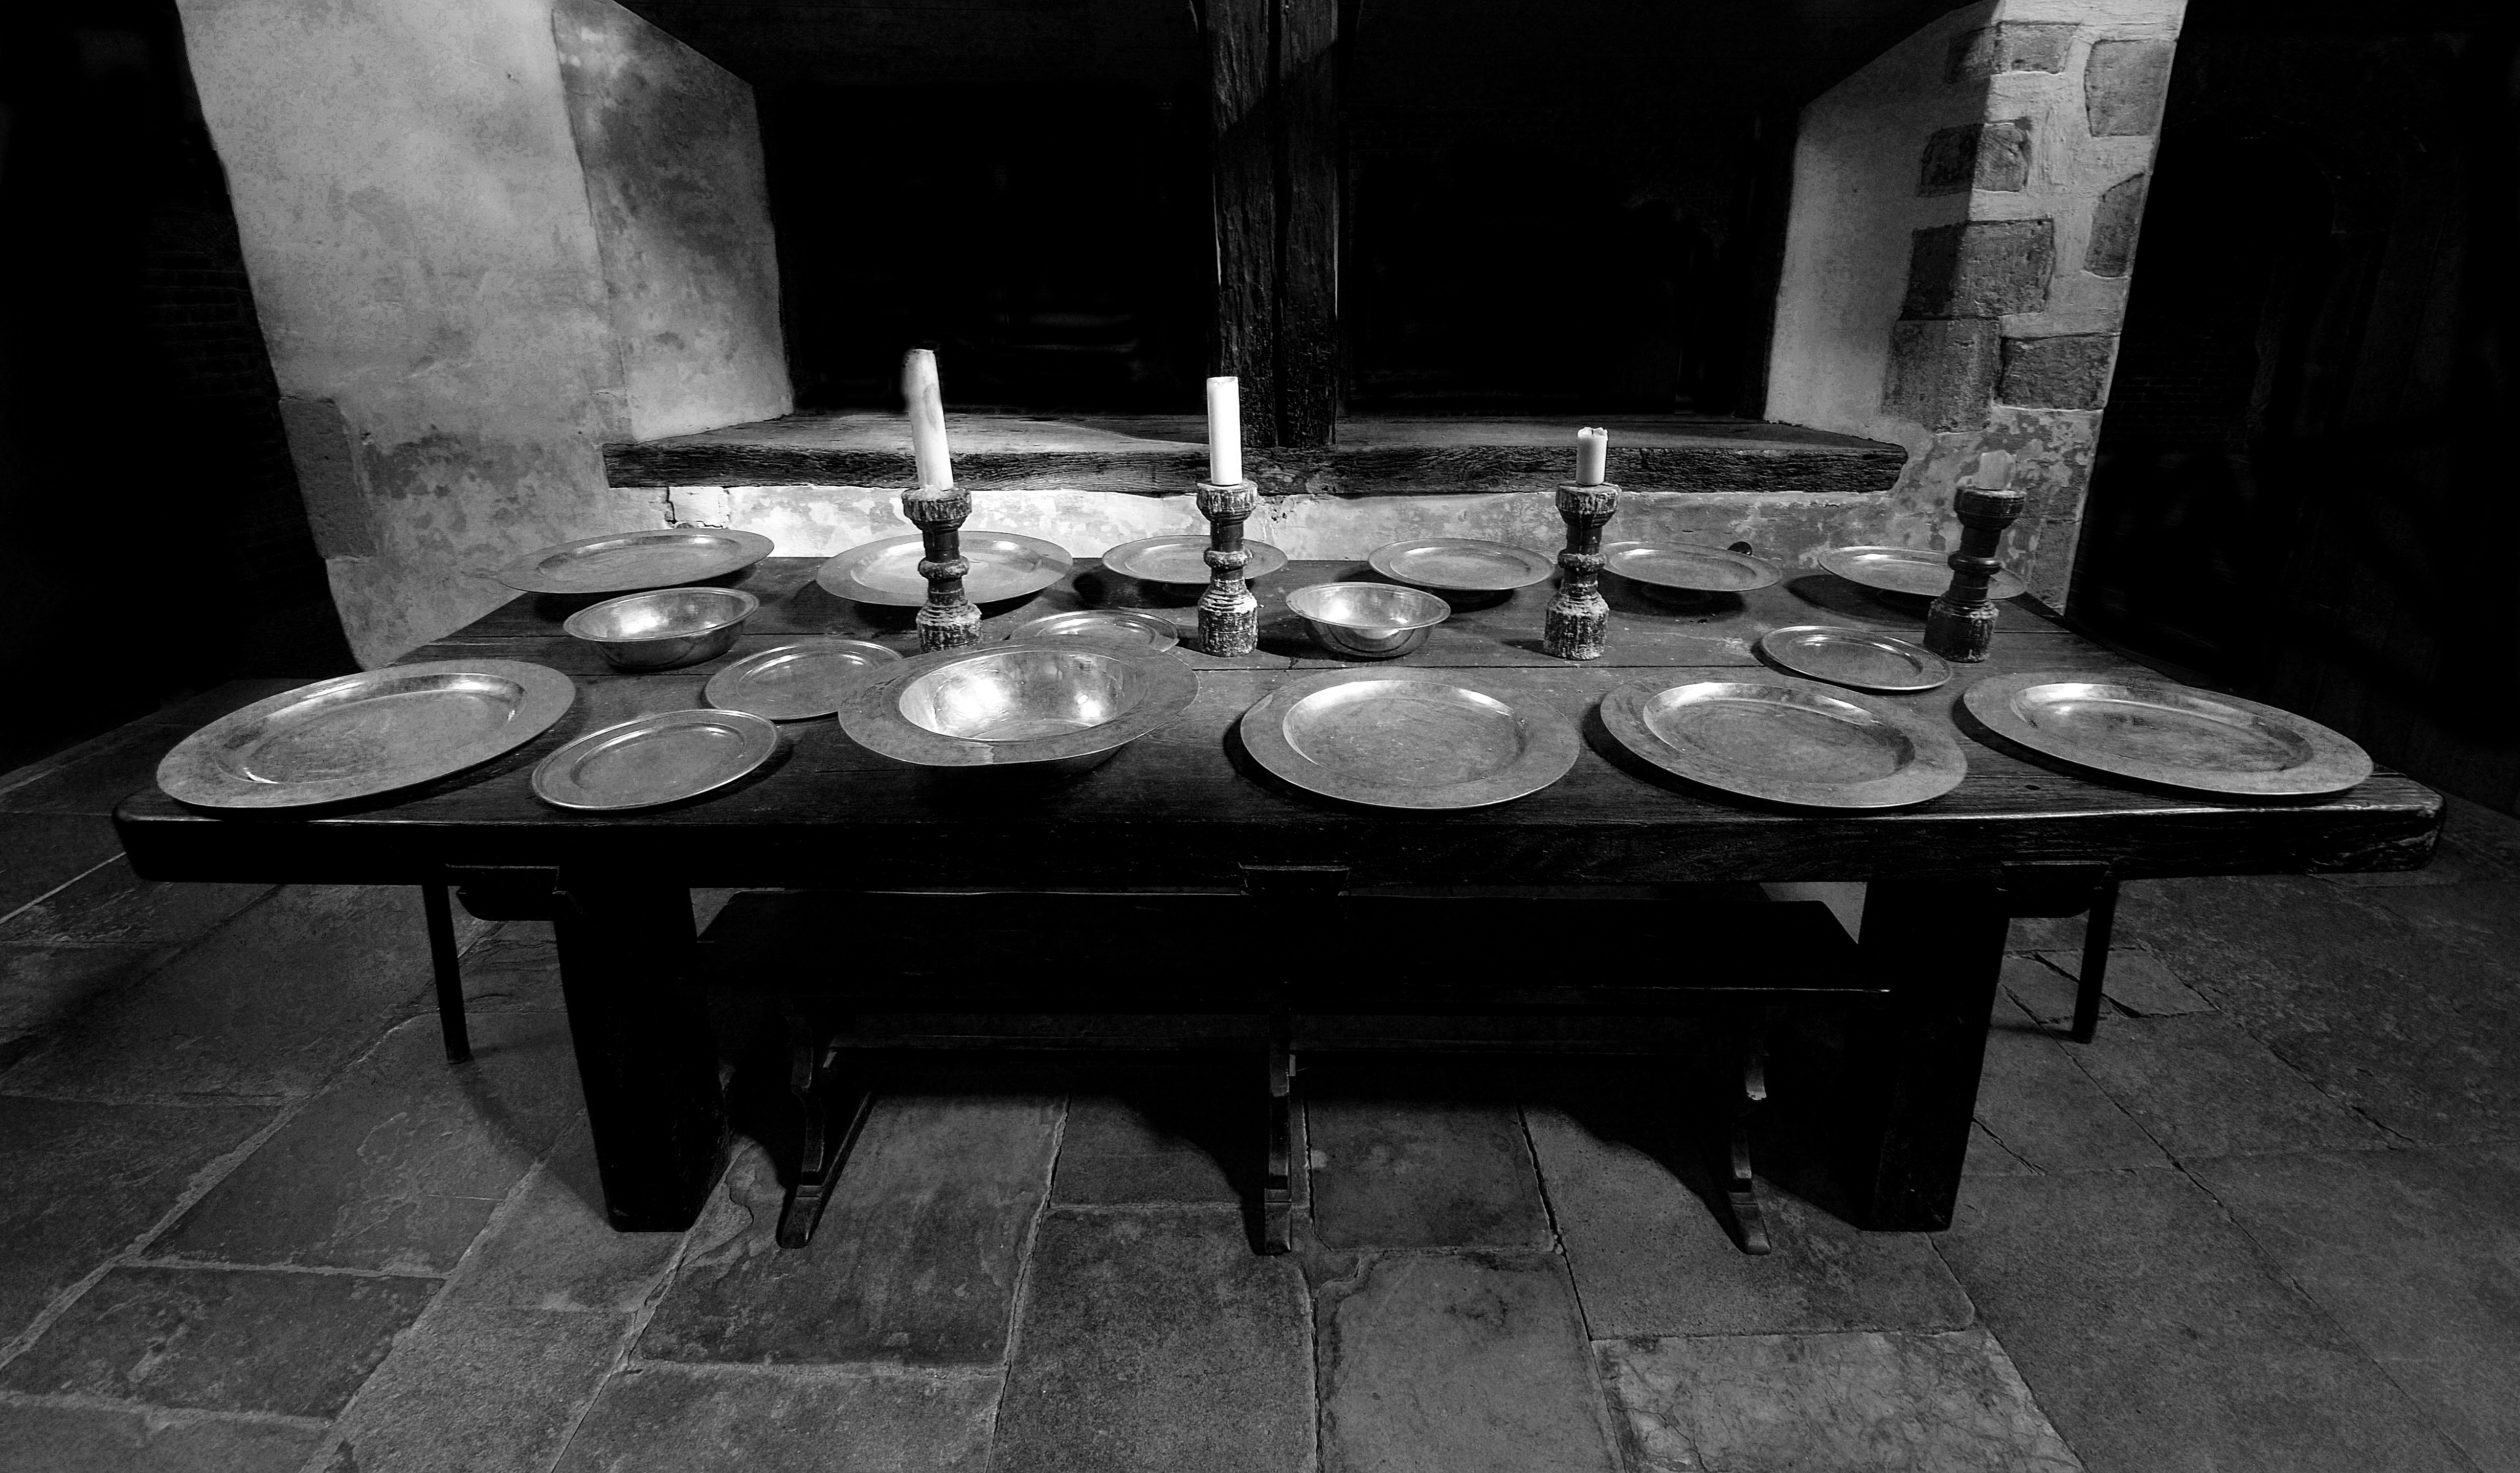
table, light, black and white, white, glass, restaurant, dish, meal, food, sitting, plate, darkness, black, furniture, monochrome, breakfast, lighting, eat, lunch, art, background, dining, dinner, wooden, banquet, shape, still life photography, monochrome photography, nerivill1